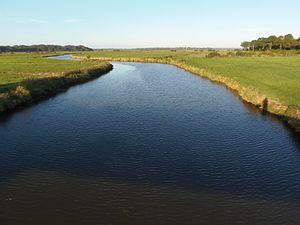
La Douve entre Picauville, à gauche, et Beuzeville-la-Bastille, à droite (Normandie, France).
La Douve ou l'Ouve est un fleuve côtier qui prend sa source sur la commune de Tollevast, près de Cherbourg, dans le département de la Manche, en région Normandie.